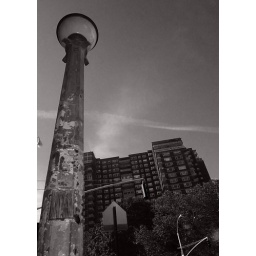
This image was inverted to black and white and had the saturation adjusted on it. This was done in CS5.